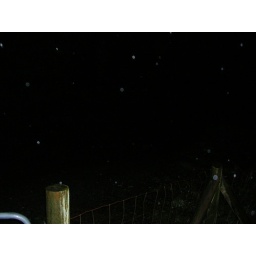
fence in front of the house